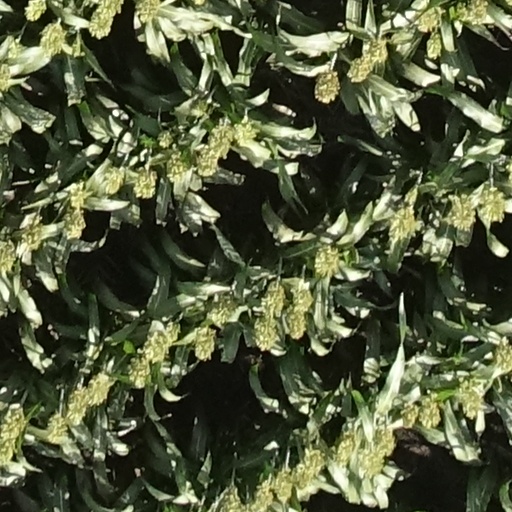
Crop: sorghum